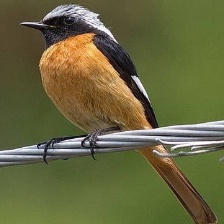
Species: DAURIAN REDSTART
Scientific name: PHOENICURUS AUROREUS